Honghuzi

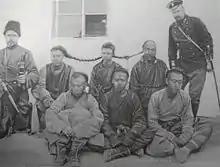
Manchurian honghuzi under arrest at Manchurian Railway. 1900s

Near the end the 19th century the honghuzi harassed Russian efforts to build the Manchurian Railway and in general plagued the Russian troops in Manchuria. The Honghuzi participated in the Boxer Rebellion against the Eight-Nation Alliance, and after the Russian invasion of Manchuria carried on guerrilla warfare against the Russian occupation. The origin of most Honghuzi was China proper. Many Honghuzi were former Chinese soldiers or unemployed laborers.